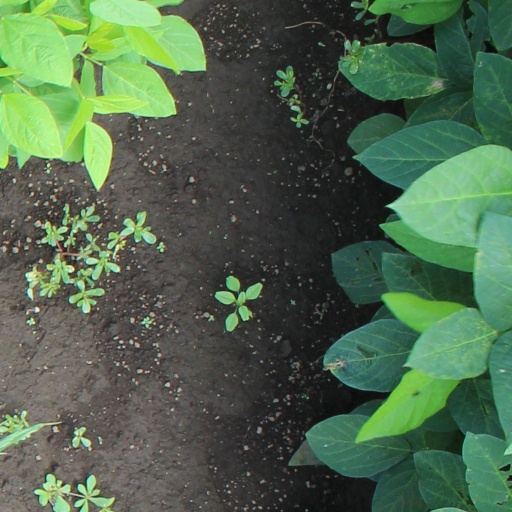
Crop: soybean